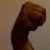
The image shows a hand gesture representing the letter 'M' in Indian Sign Language.